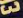
Number: 3